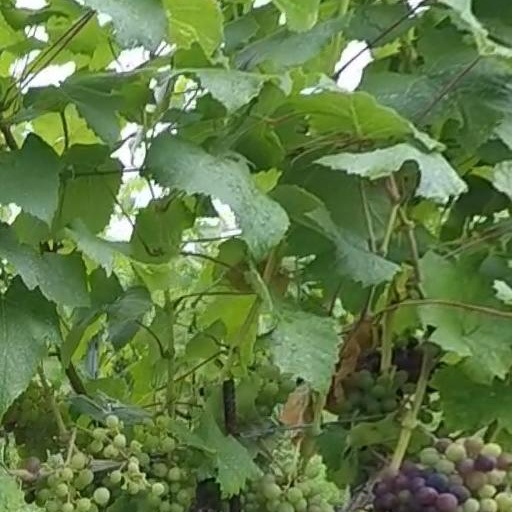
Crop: grape